Fernando de Paul

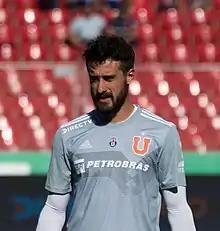
De Paul with Universidad de Chile in 2020

Fernando Carlos de Paul Lanciotti (born 25 April 1991) is an Argentine-Chilean professional footballer who plays as a goalkeeper for Chilean Primera División club Colo-Colo.